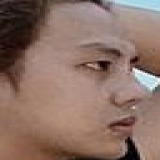
diễn viên Duy Khánh Zhou Zhou